Ineos Grenadiers

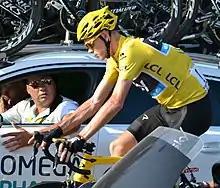
Chris Froome on his way to winning the 2013 Tour de France

In January, Team Sky confirmed their squad for the 2012 season which included eight new signings, Cavendish, Eisel, Sergio Henao, Danny Pate, Richie Porte, Salvatore Puccio, Luke Rowe and Kanstantsin Sivtsov.